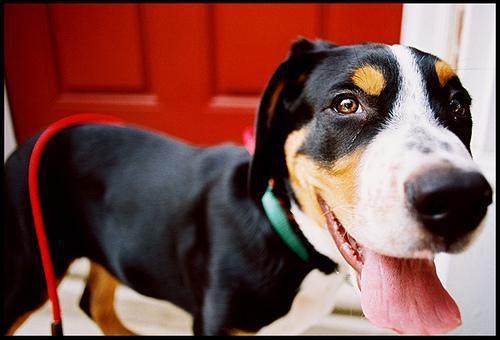
Greater_Swiss_Mountain_dog